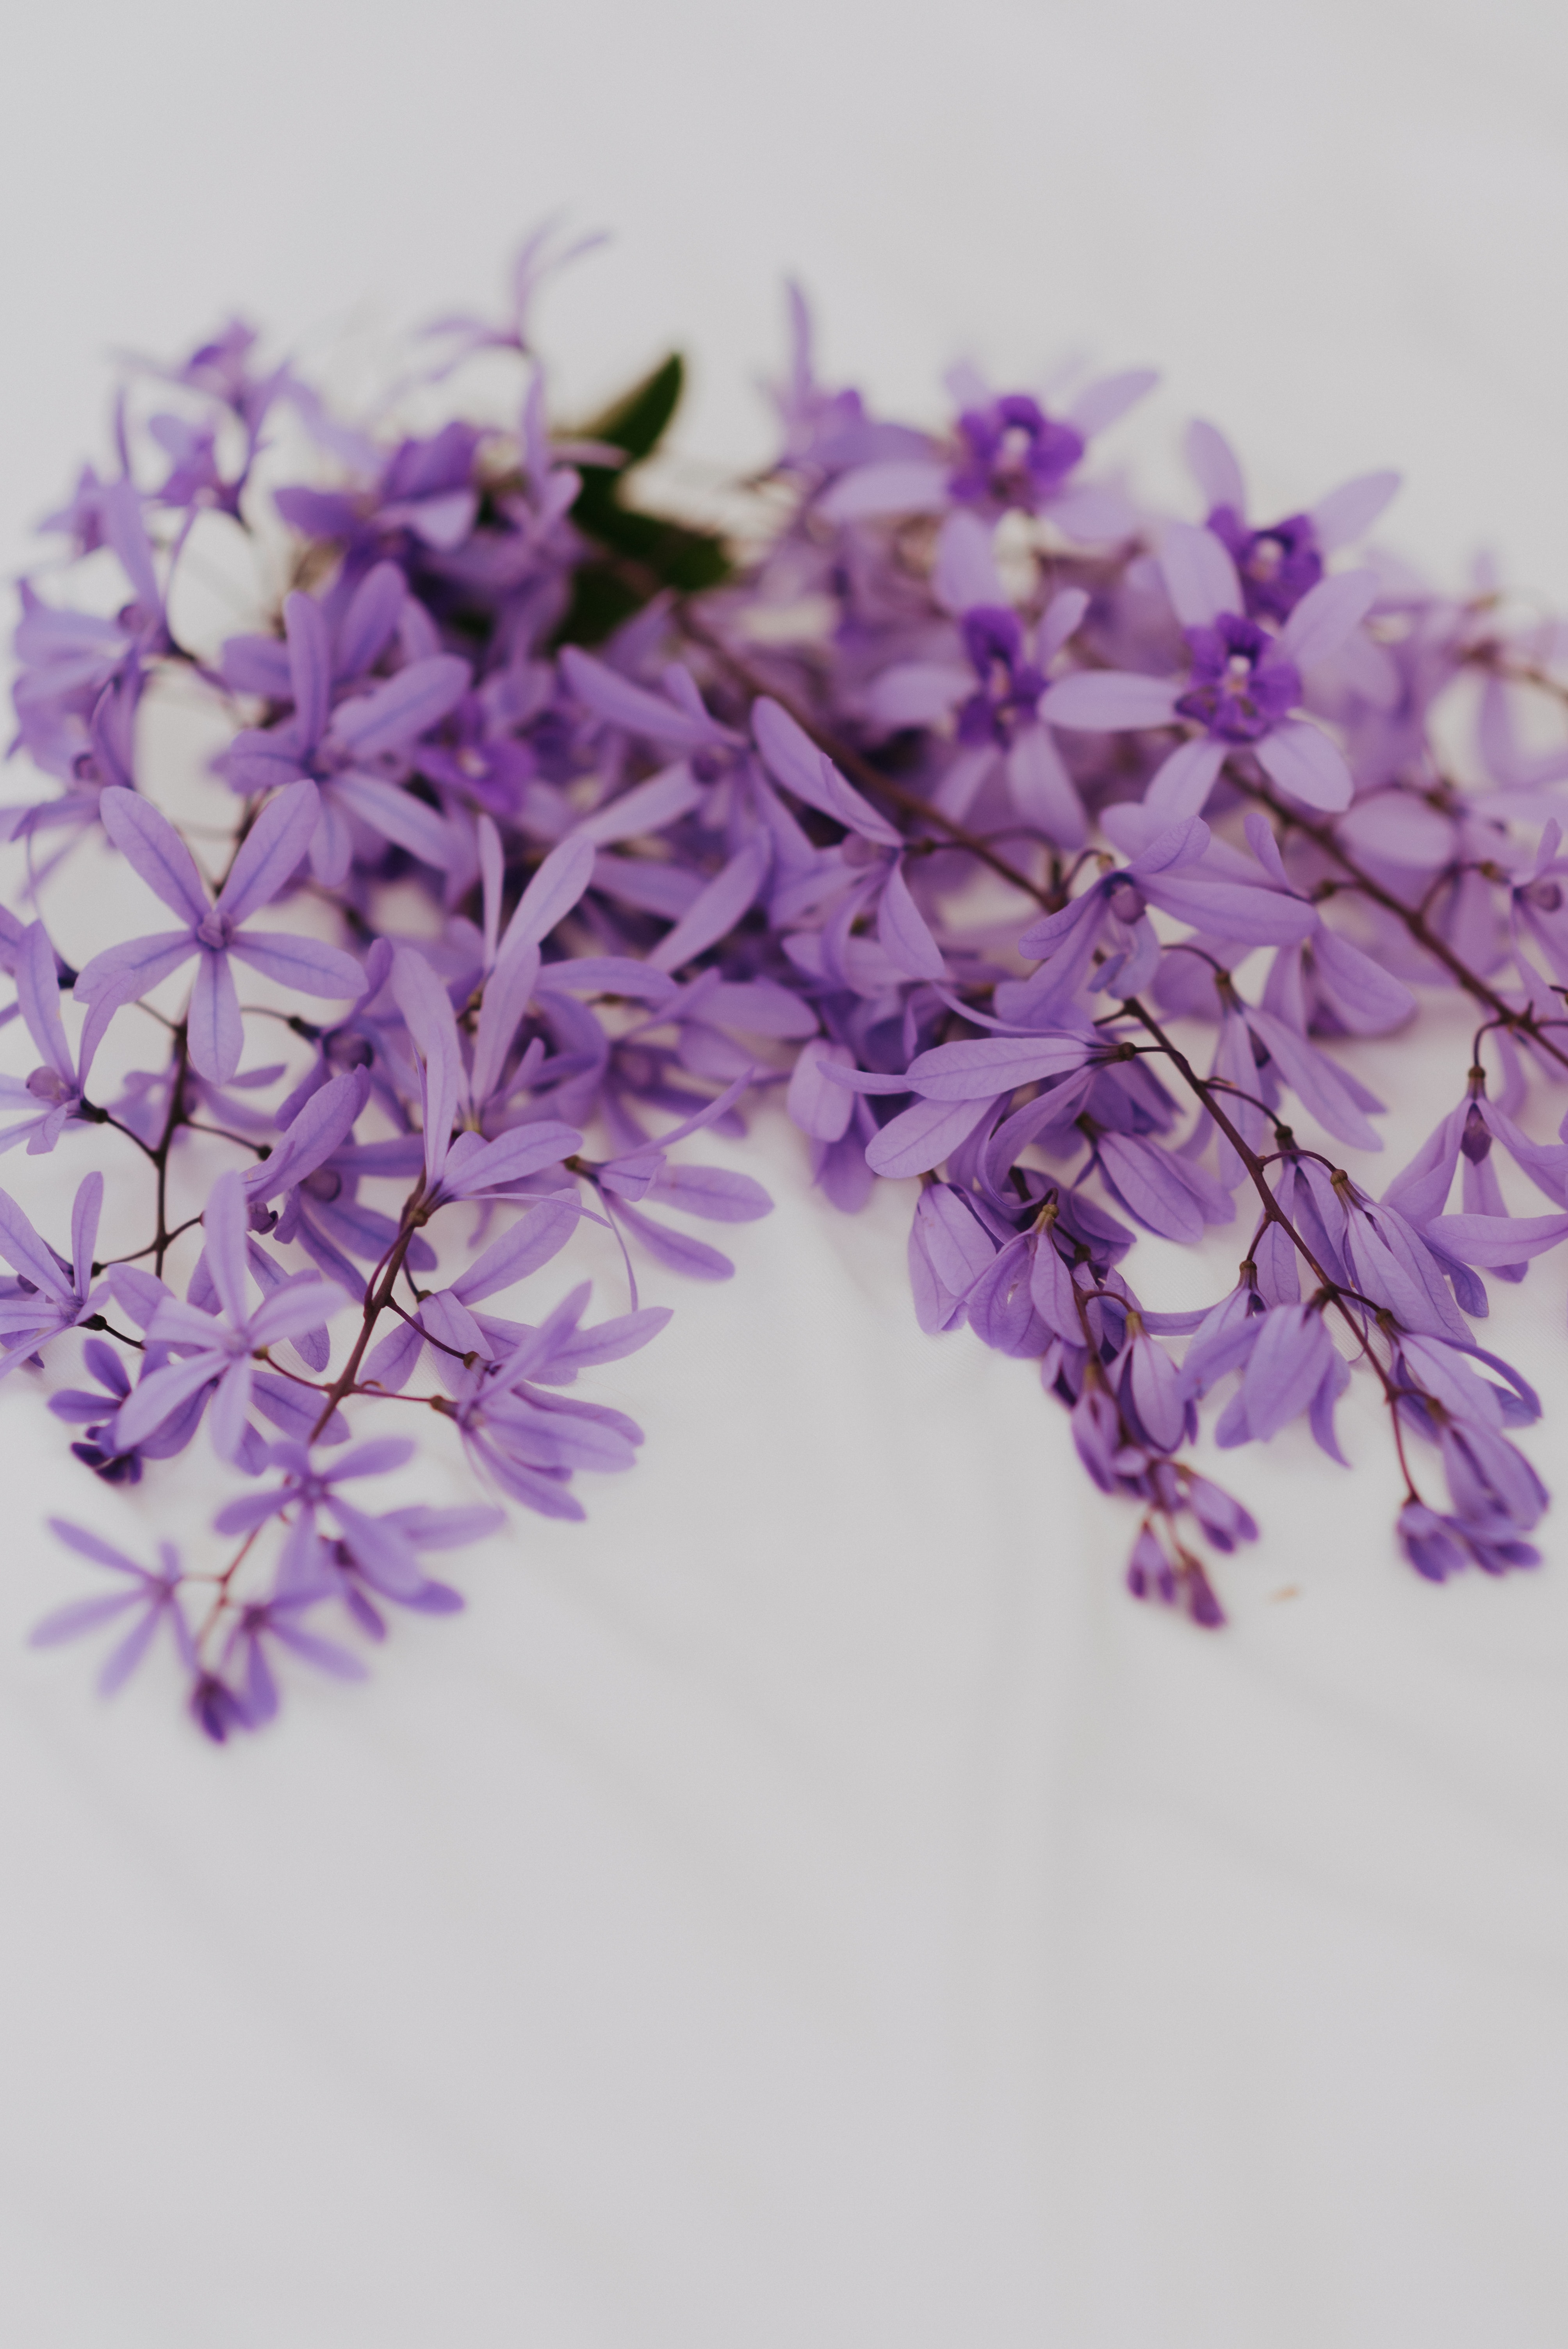
natural, flower, plant, petal, purple, twig, violet, tree, flowering plant, Pedicel, cut flowers, blossom, shrub, Forb, wildflower, subshrub, plant stem, artificial flower, magenta, herbaceous plant, allium, floral design, bellflower family, buddleia, lobelia